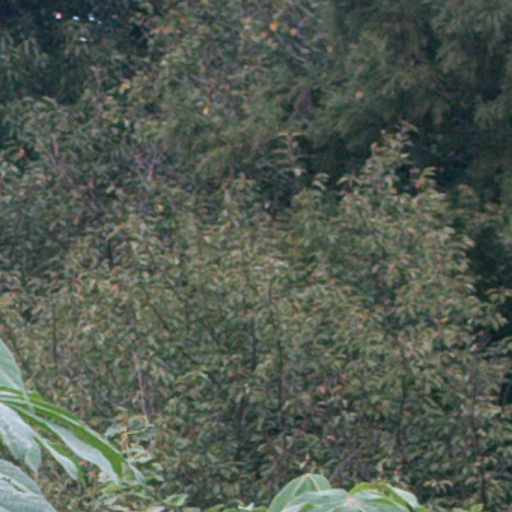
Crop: cassava